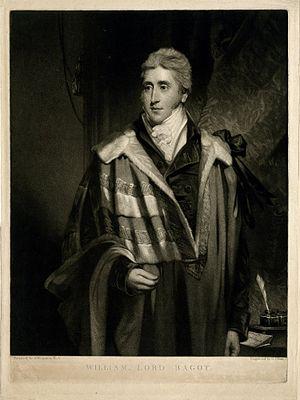
William Bagot, 2ᵉ baron Bagot, est un pair britannique.